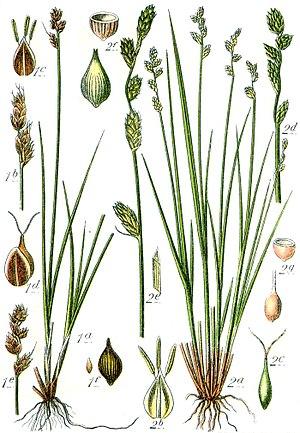
Cette liste de Tracheophyta de Bosnie-Herzégovine, ainsi que d’espèces introduites est un aperçu incomplet d’espèces de mousses, de fougères, de gymnospermes et d’angiospermes citées dans la littérature disponible en langues bosniaque, croate, serbe et serbo-croate. Cet aperçu n’inclue pas des espèces cultivées ni celles occasionnellement introduites.